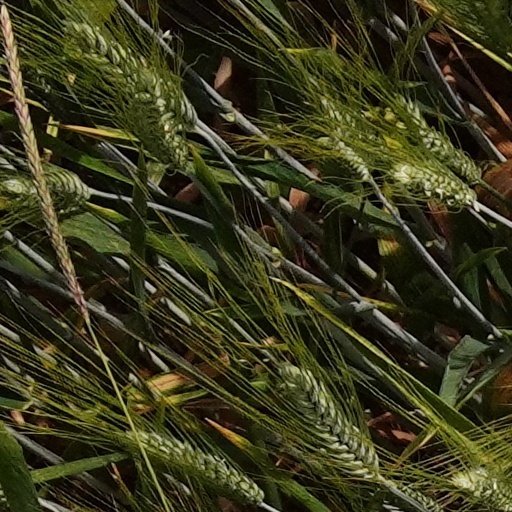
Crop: wheat